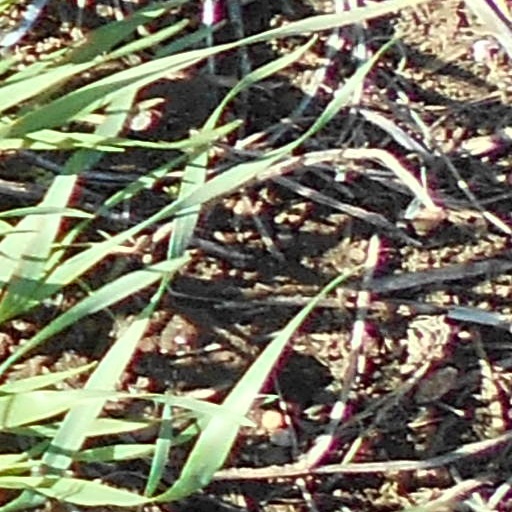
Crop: wheat